Emanuel Building

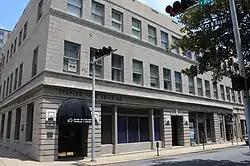

The Emanuel Building, also known as the Bank of Mobile and Staples-Pake Building, is a historic commercial building in Mobile, Alabama, United States. The three-story masonry structure was built in 1850 and then remodeled several times over the next century. It was placed on the National Register of Historic Places on March 21, 1978.